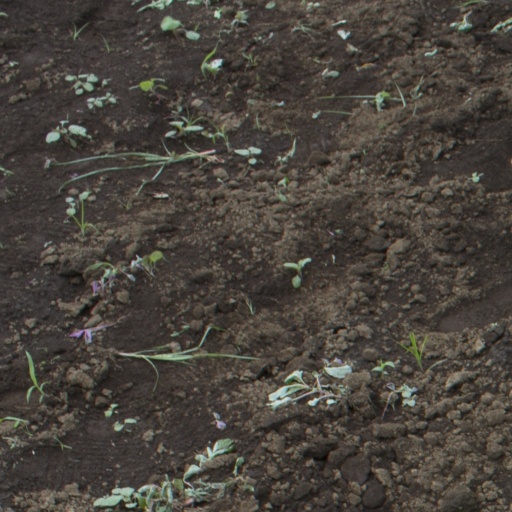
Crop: soybean